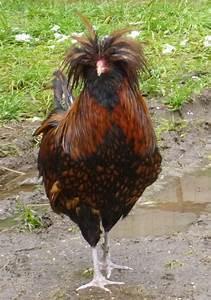
chicken